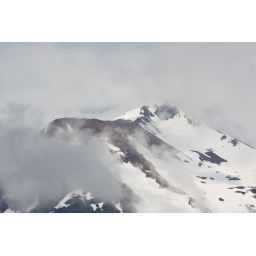
Telephoto view of clouds and snow on mountains above SItka, AK